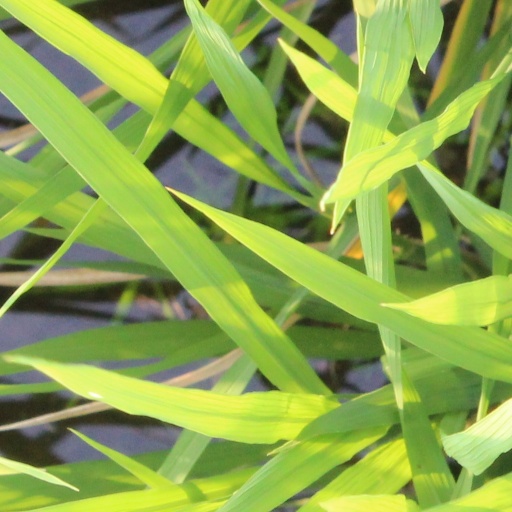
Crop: rice